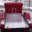
Label: truck